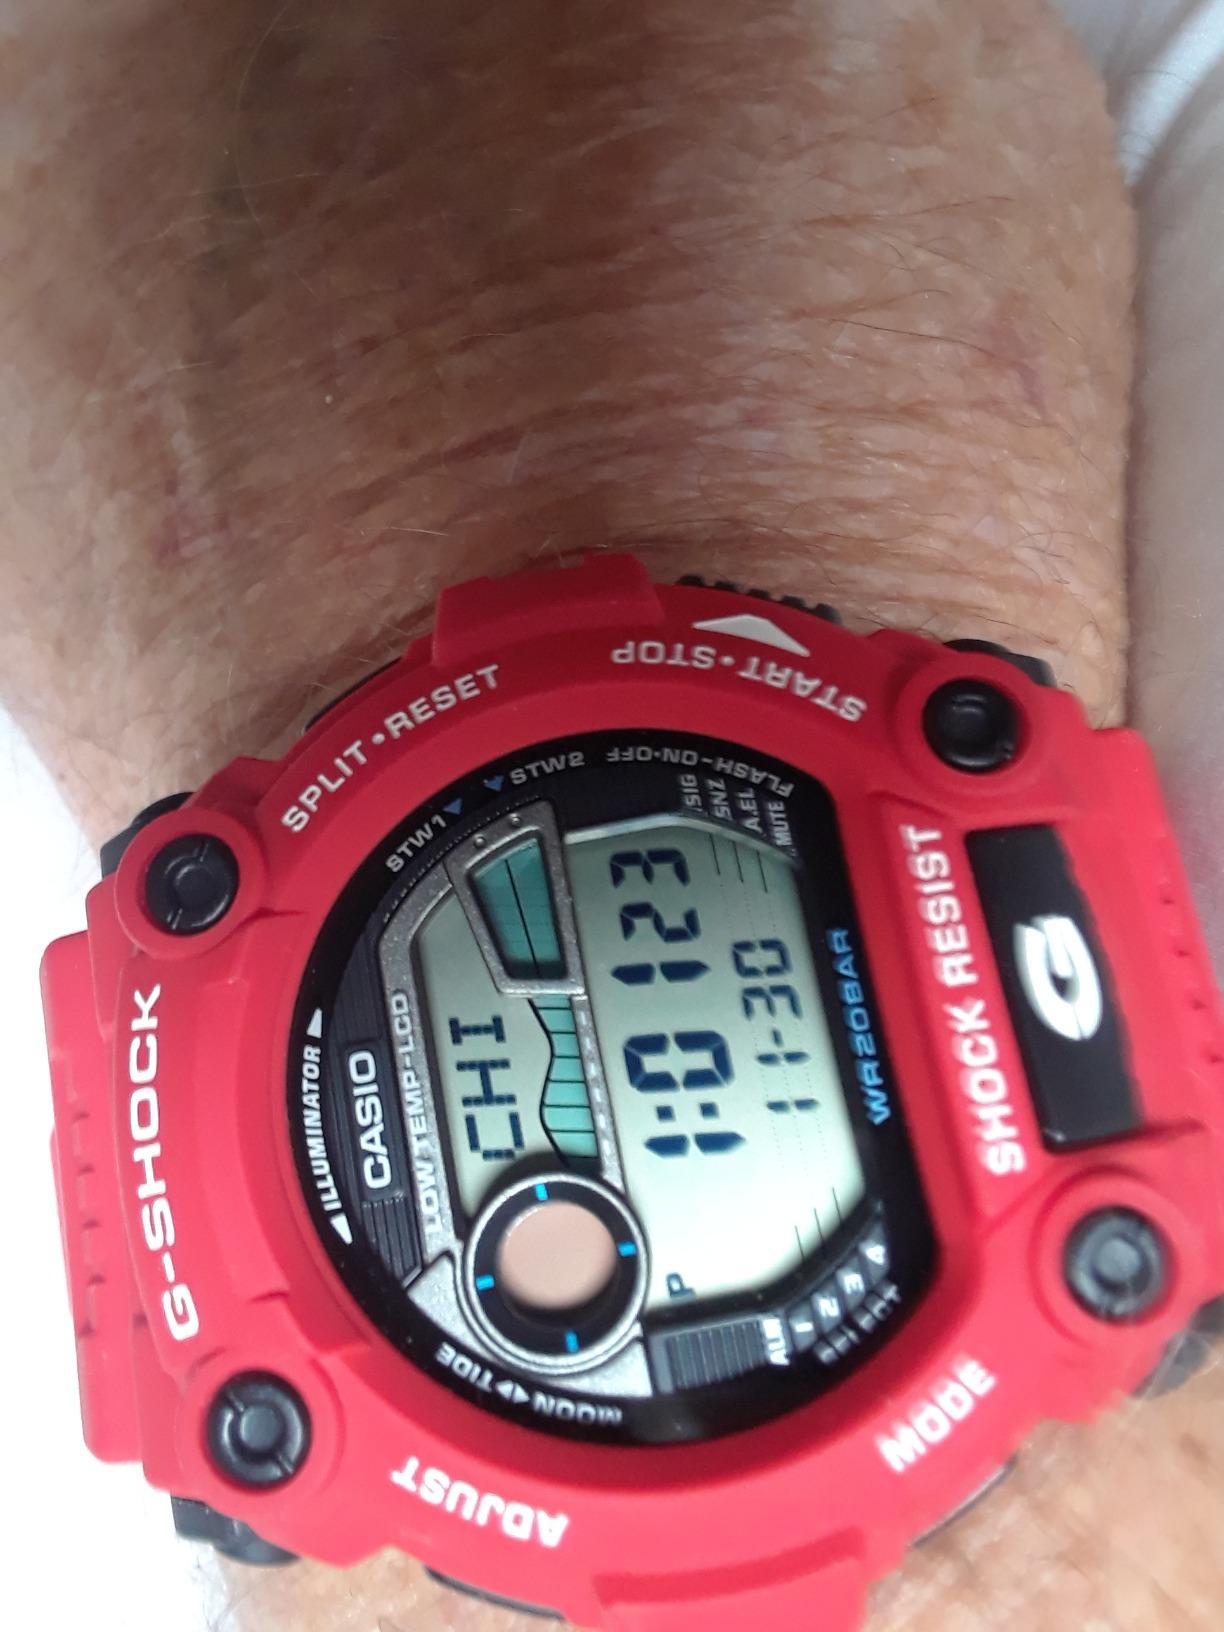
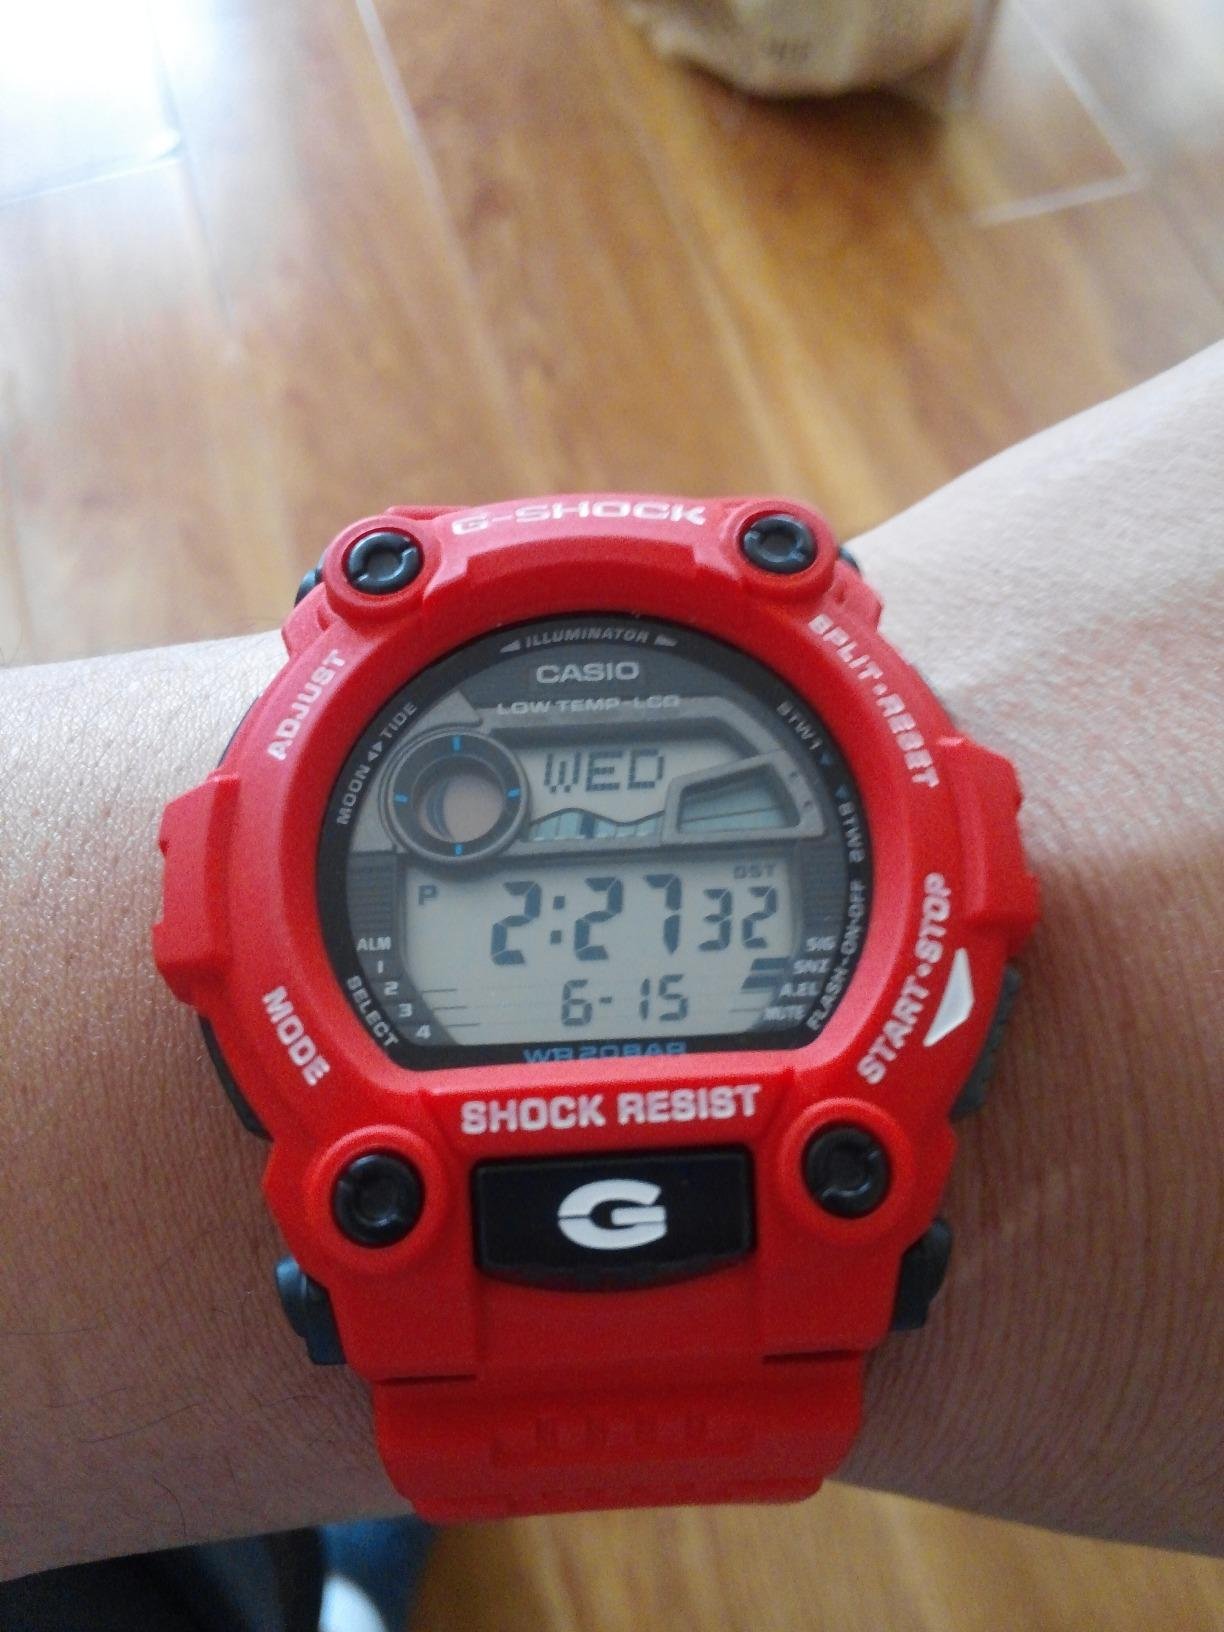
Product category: accessories_watch
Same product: yes